Ernst Zipperer

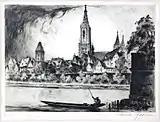
Ulm on the Danube, drypoint, 1925

Ernst Gustav Zipperer was born in Ulm in 1888 as the son of the upholsterer Ernst Hermann Zipperer and his wife Friederike. Zipperer and his younger brother Max grew up in the immediate vicinity of Ulm Minster. After his schooling in Ulm from 1894 to 1902, at his father’s request, he followed in his footsteps and trained as a saddler and upholsterer. After passing his journeyman's examination in 1905 and working both in the family business and for a time for another employer, he followed his inclination for art and attended the arts and crafts school in Hanover from 1907 to 1909. He then transferred to Paul Heinrich’s academy in Hildburghausen for further qualification (1909 – 1910). From October 1910 to November 1911, he did his military service as a volunteer in Neu-Ulm. He then attended the arts and crafts school in Kassel where he obtained a qualification as drawing teacher for secondary schools and teacher training institutions (1911 – 1913). Following that, he attended the Academy of Fine Arts in Munich for one term as a student of Heinrich Wölfflin. In March 1914, Ernst Zipperer took up his first post as trainee drawing teacher at Berlin-Lichterfelde Grammar School. However, this was interrupted due to being drafted into war service in Masuria, East Prussia in August 1914.